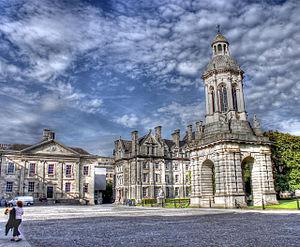
"L'université de Dublin est une université située à Dublin, en Irlande. C'est l'organisme qui décerne les diplômes du Trinity College. Elle a été fondée en 1592 lorsque la reine Elizabeth I a émis une charte pour le Trinity College en tant que ""mère de l'université"", faisant ainsi de cette université la plus ancienne d'Irlande. Il a été modelé sur les universités collégiales d'Oxford et de Cambridge, mais contrairement à ces autres universités anciennes, un seul collège a été créé ; à ce titre, les désignations « Trinity College » et « Université de Dublin » sont généralement synonymes pour des raisons pratiques.